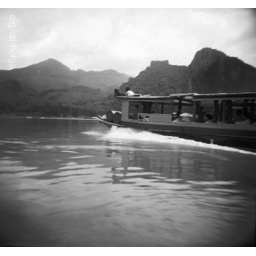
a larger river boat over takes our little slow boat near the pak ou caves on the mekong river in northern laos.